Hyundai Galloper

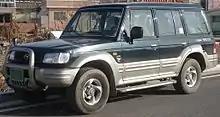
Galloper II

The design is almost identical to the Mitsubishi Pajero; the main changes for the Korean market included steel brush/bumper guards on the higher-grade Exceed trim, running boards, and "Western"-style door-mounted side mirrors. The Galloper is a five-passenger vehicle with additional seating for two using a third row, increasing its capacity to a full seven passenger vehicle. It was available with a 3-door body on a short wheelbase for the Galloper 4WD and Galloper Innovation 4WD models or 5-door body on long wheelbase for the Galloper I/II Exceed models.